Roy Blunt

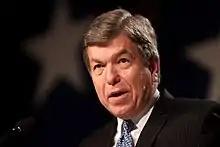
Blunt at the 2011 Values Voter Summit

In 2013, Blunt worked with Monsanto to author a rider called the Farmer Assurance Provision, which was added into the Consolidated and Further Continuing Appropriations Act, 2013. The rider's language originated in an agriculture spending bill in the U.S. House.